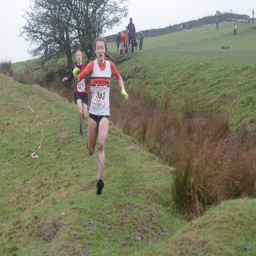
person storming to the finish in the race .